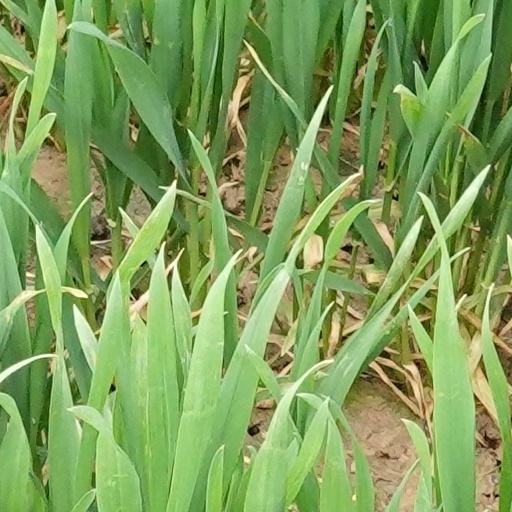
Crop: wheat